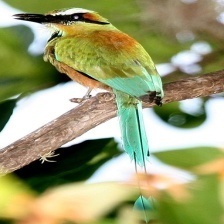
Species: TURQUOISE MOTMOT
Scientific name: EUMOMOTA SUPERCILIOSA